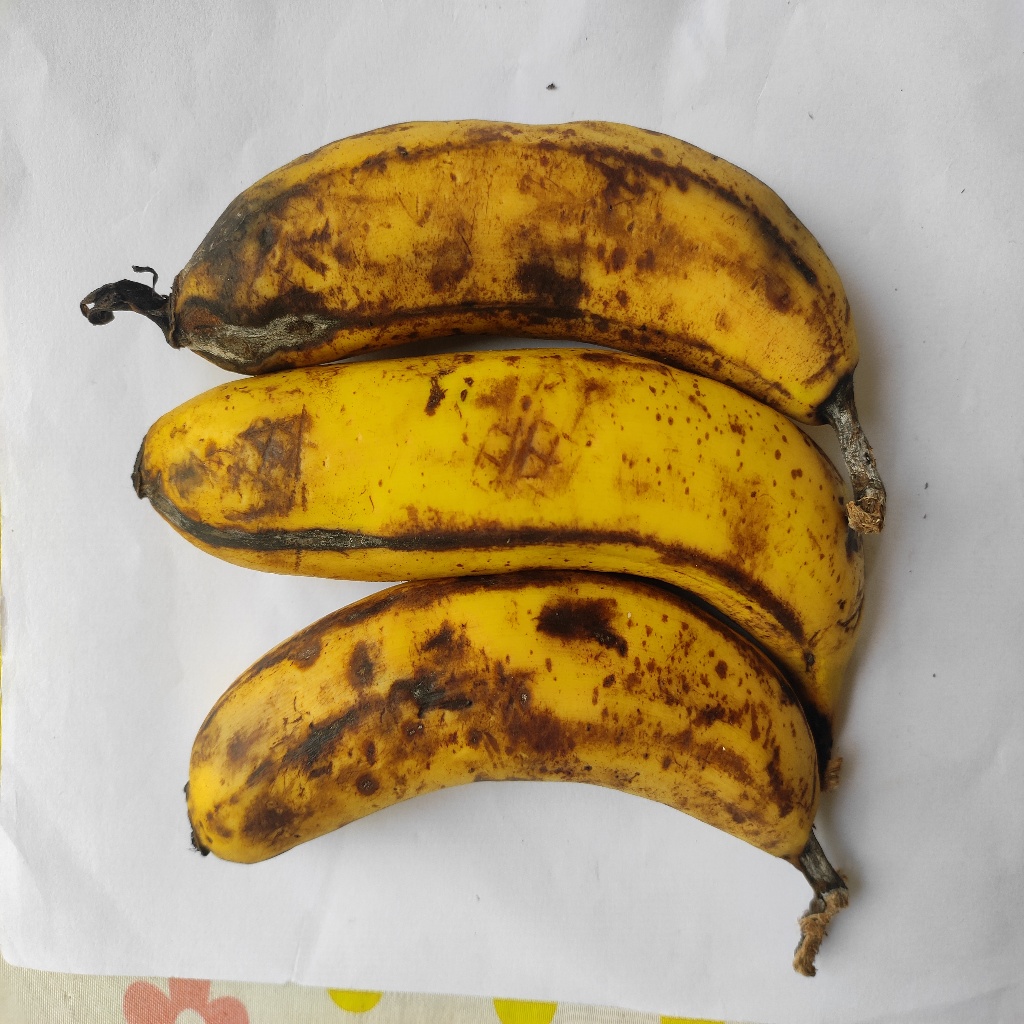
Crop: banana
Quality class: Class_B